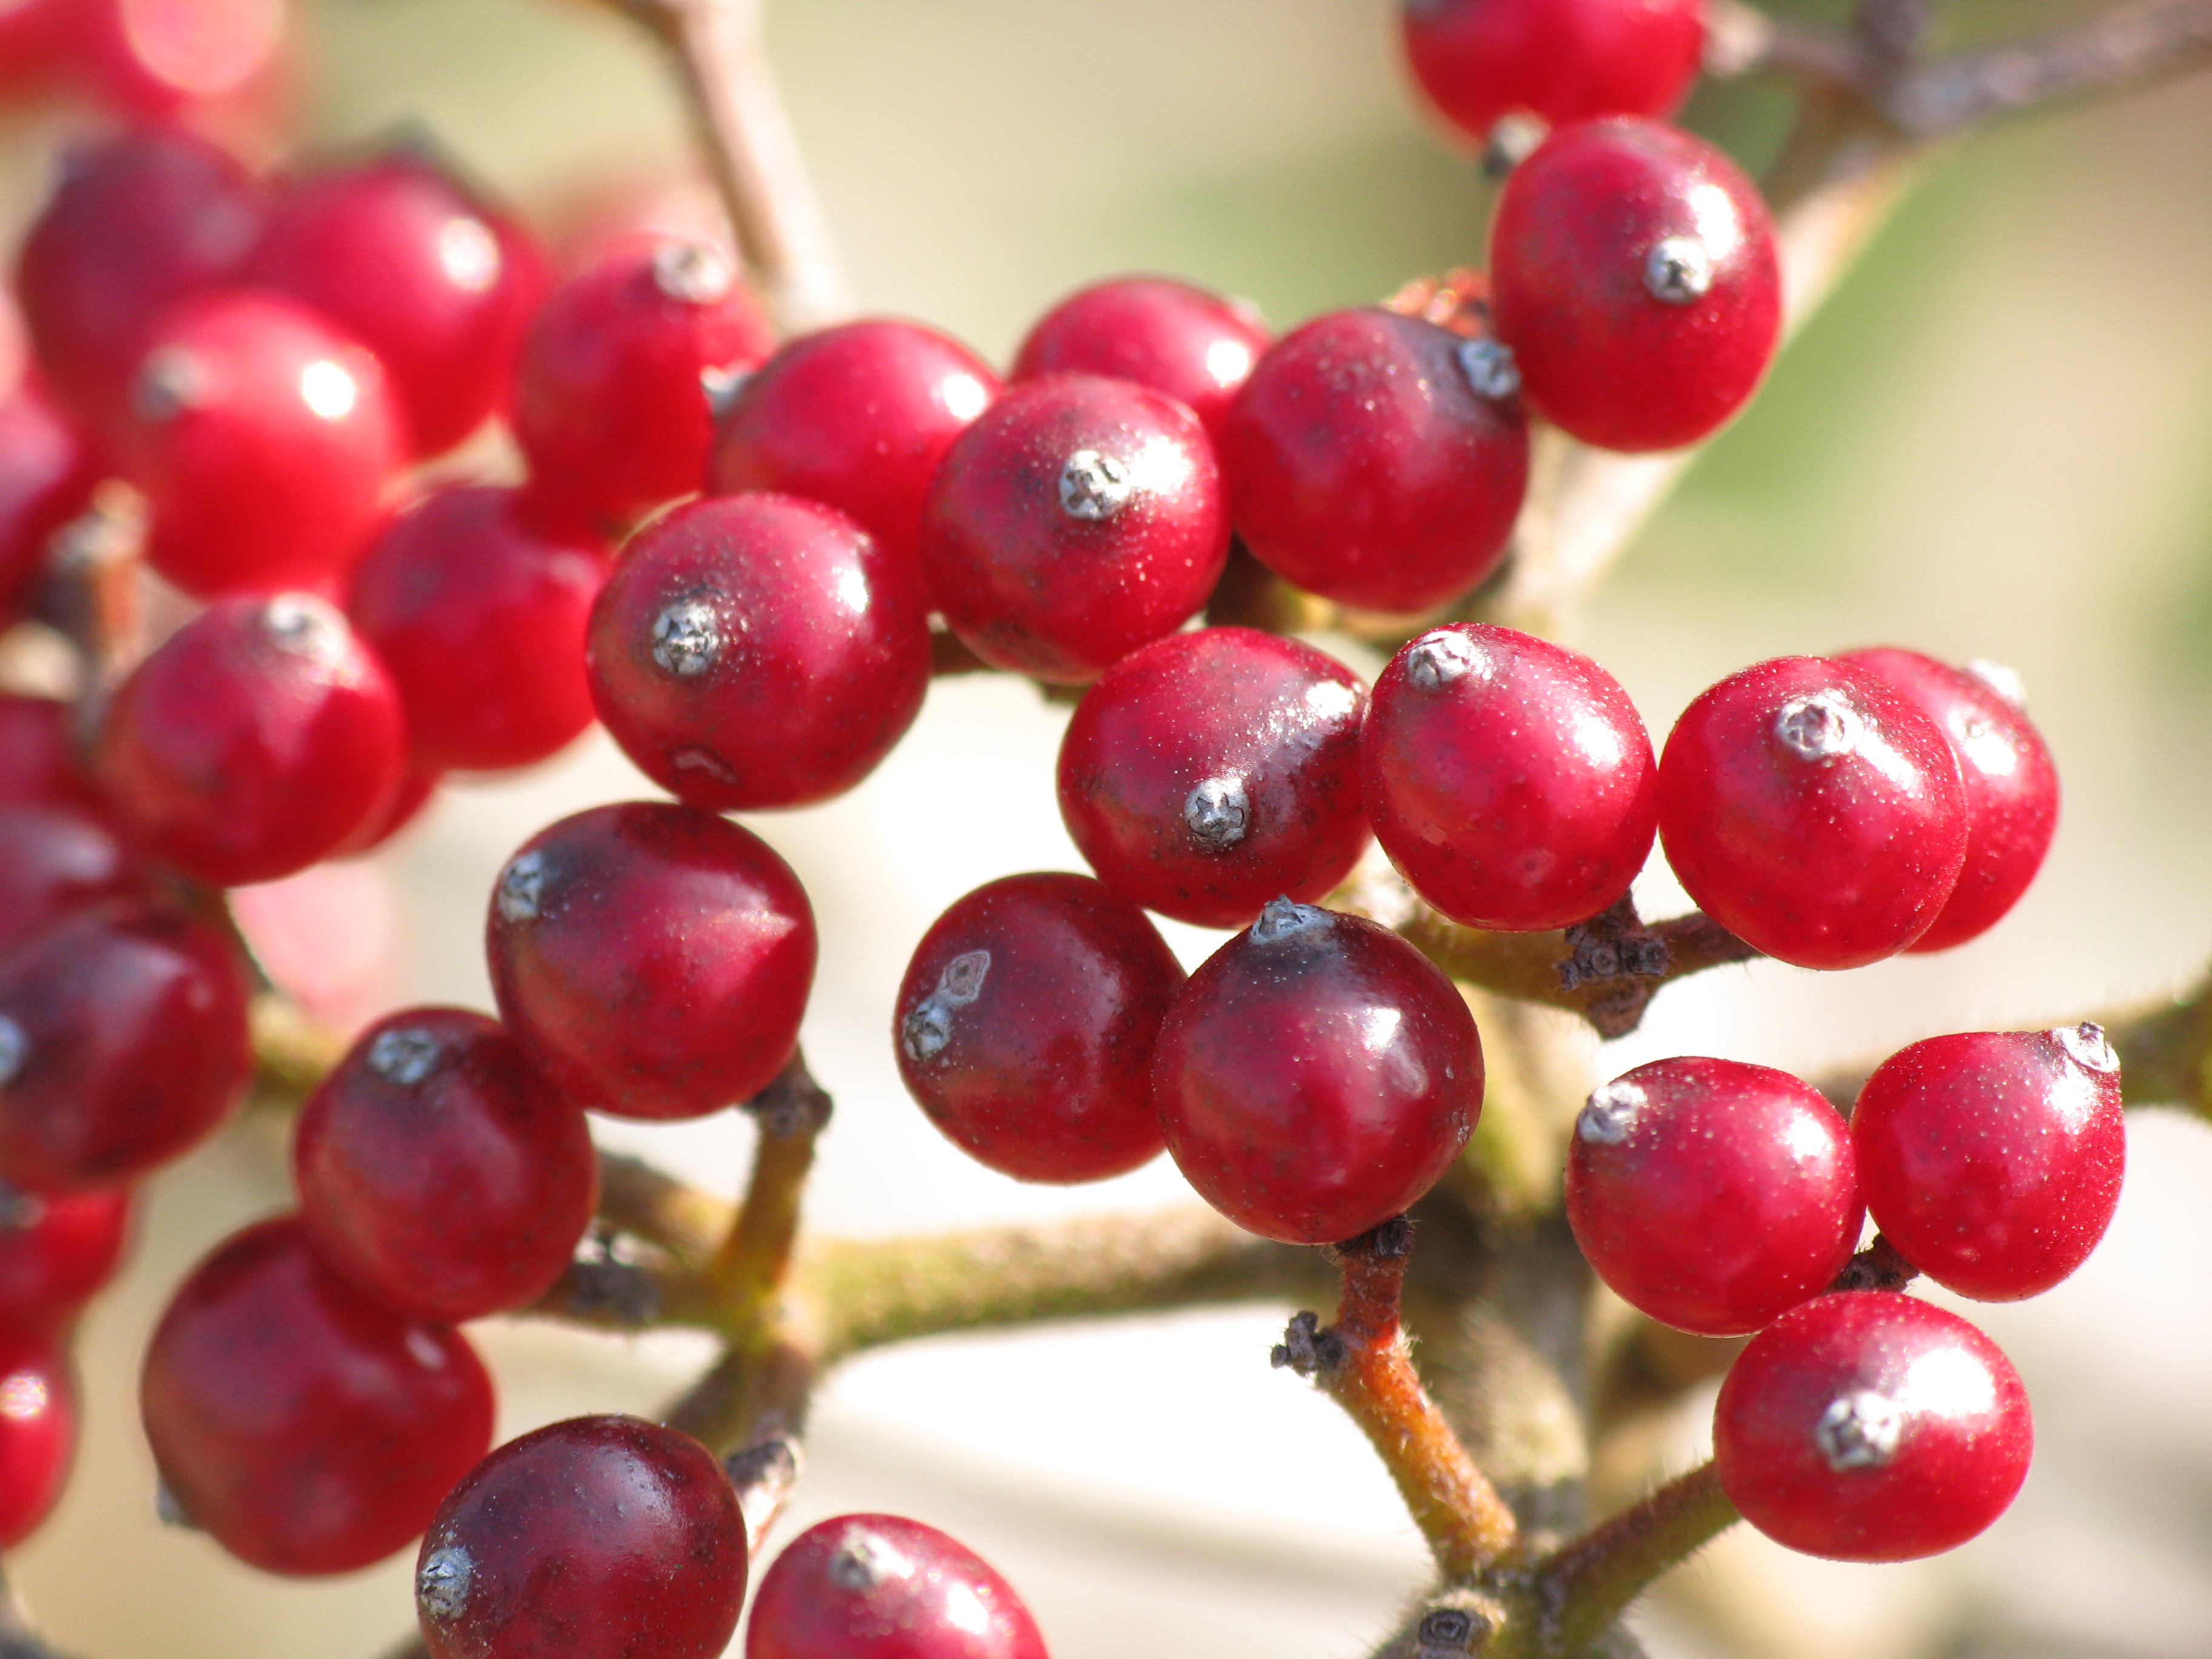
tree, branch, plant, fruit, berry, food, high, red, produce, cranberry, shrub, hires, hi, res, powershotg7, canong7, flowering plant, currant, lingonberry, land plant, frutti di bosco, zante currant, pink peppercorn